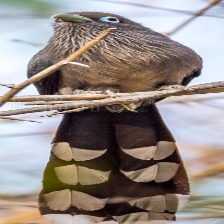
Species: BLUE MALKOHA
Scientific name: CEUTHMOCHARES AEREUS